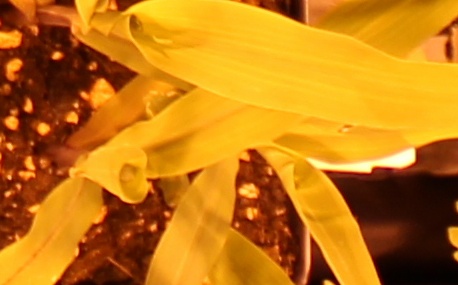
Label: Corn